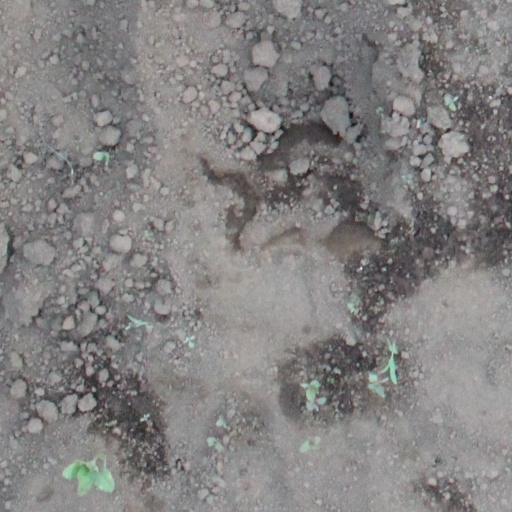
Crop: soybean